The Rocky Horror Picture Show

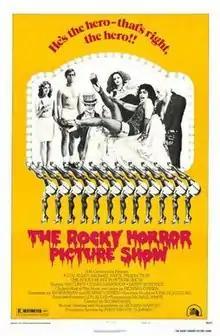
Theatrical release poster

The Rocky Horror Picture Show is a 1975 independent musical comedy horror film produced by Lou Adler and Michael White, directed by Jim Sharman, and distributed by 20th Century Fox. The screenplay was written by Sharman and Richard O'Brien, who also played the supporting role Riff Raff. The film is based on the 1973 musical stage production "The Rocky Horror Show", with music, book, and lyrics by O'Brien. The production is a tribute to the science fiction and horror B movies of the 1930s through to the early 1960s. The film stars Tim Curry in his debut, Susan Sarandon, and Barry Bostwick. The film is narrated by Charles Gray, with cast members from the original Royal Court Theatre, Roxy Theatre, and Belasco Theatre productions, including Nell Campbell and Patricia Quinn.